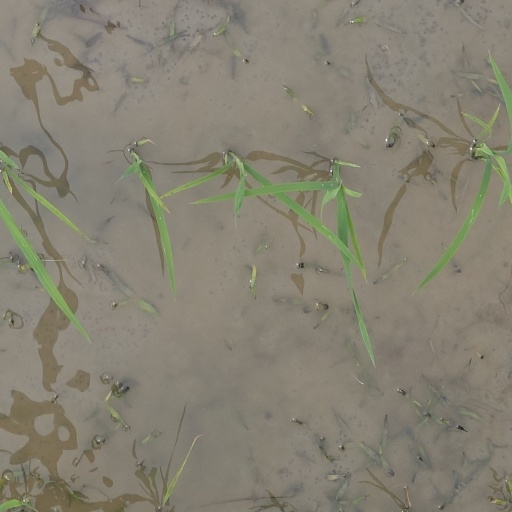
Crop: rice